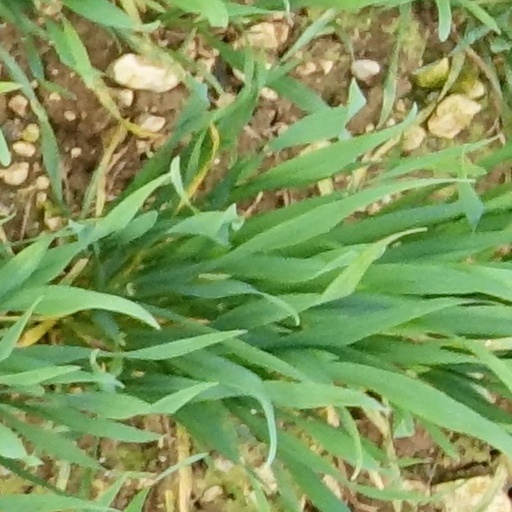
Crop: wheat